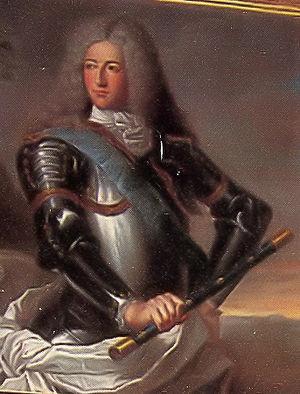
La sixième élection libre du Royaume de Pologne-Lituanie se déroule en 1669, après l'abdication du roi Jean II Casimir, dernier souverain de la Maison Vasa. La succession fut disputé par deux factions, la faction des Piast et la faction pro-française. C'est finalement Michel Wisniowiecki, membre de la Maison Piast, qui est élu roi face au prince français Henri-Jules de Bourbon-Condé.
La septième élection libre du Royaume de Pologne-Lituanie se déroule en 1674, après la mort du roi Michel Wisniowiecki. Le trône polonais étant à nouveau vacant, une autre élection fut organisée. C'est le prince Jean Sobieski, membre de la Maison Piast, qui est élu roi de Pologne.